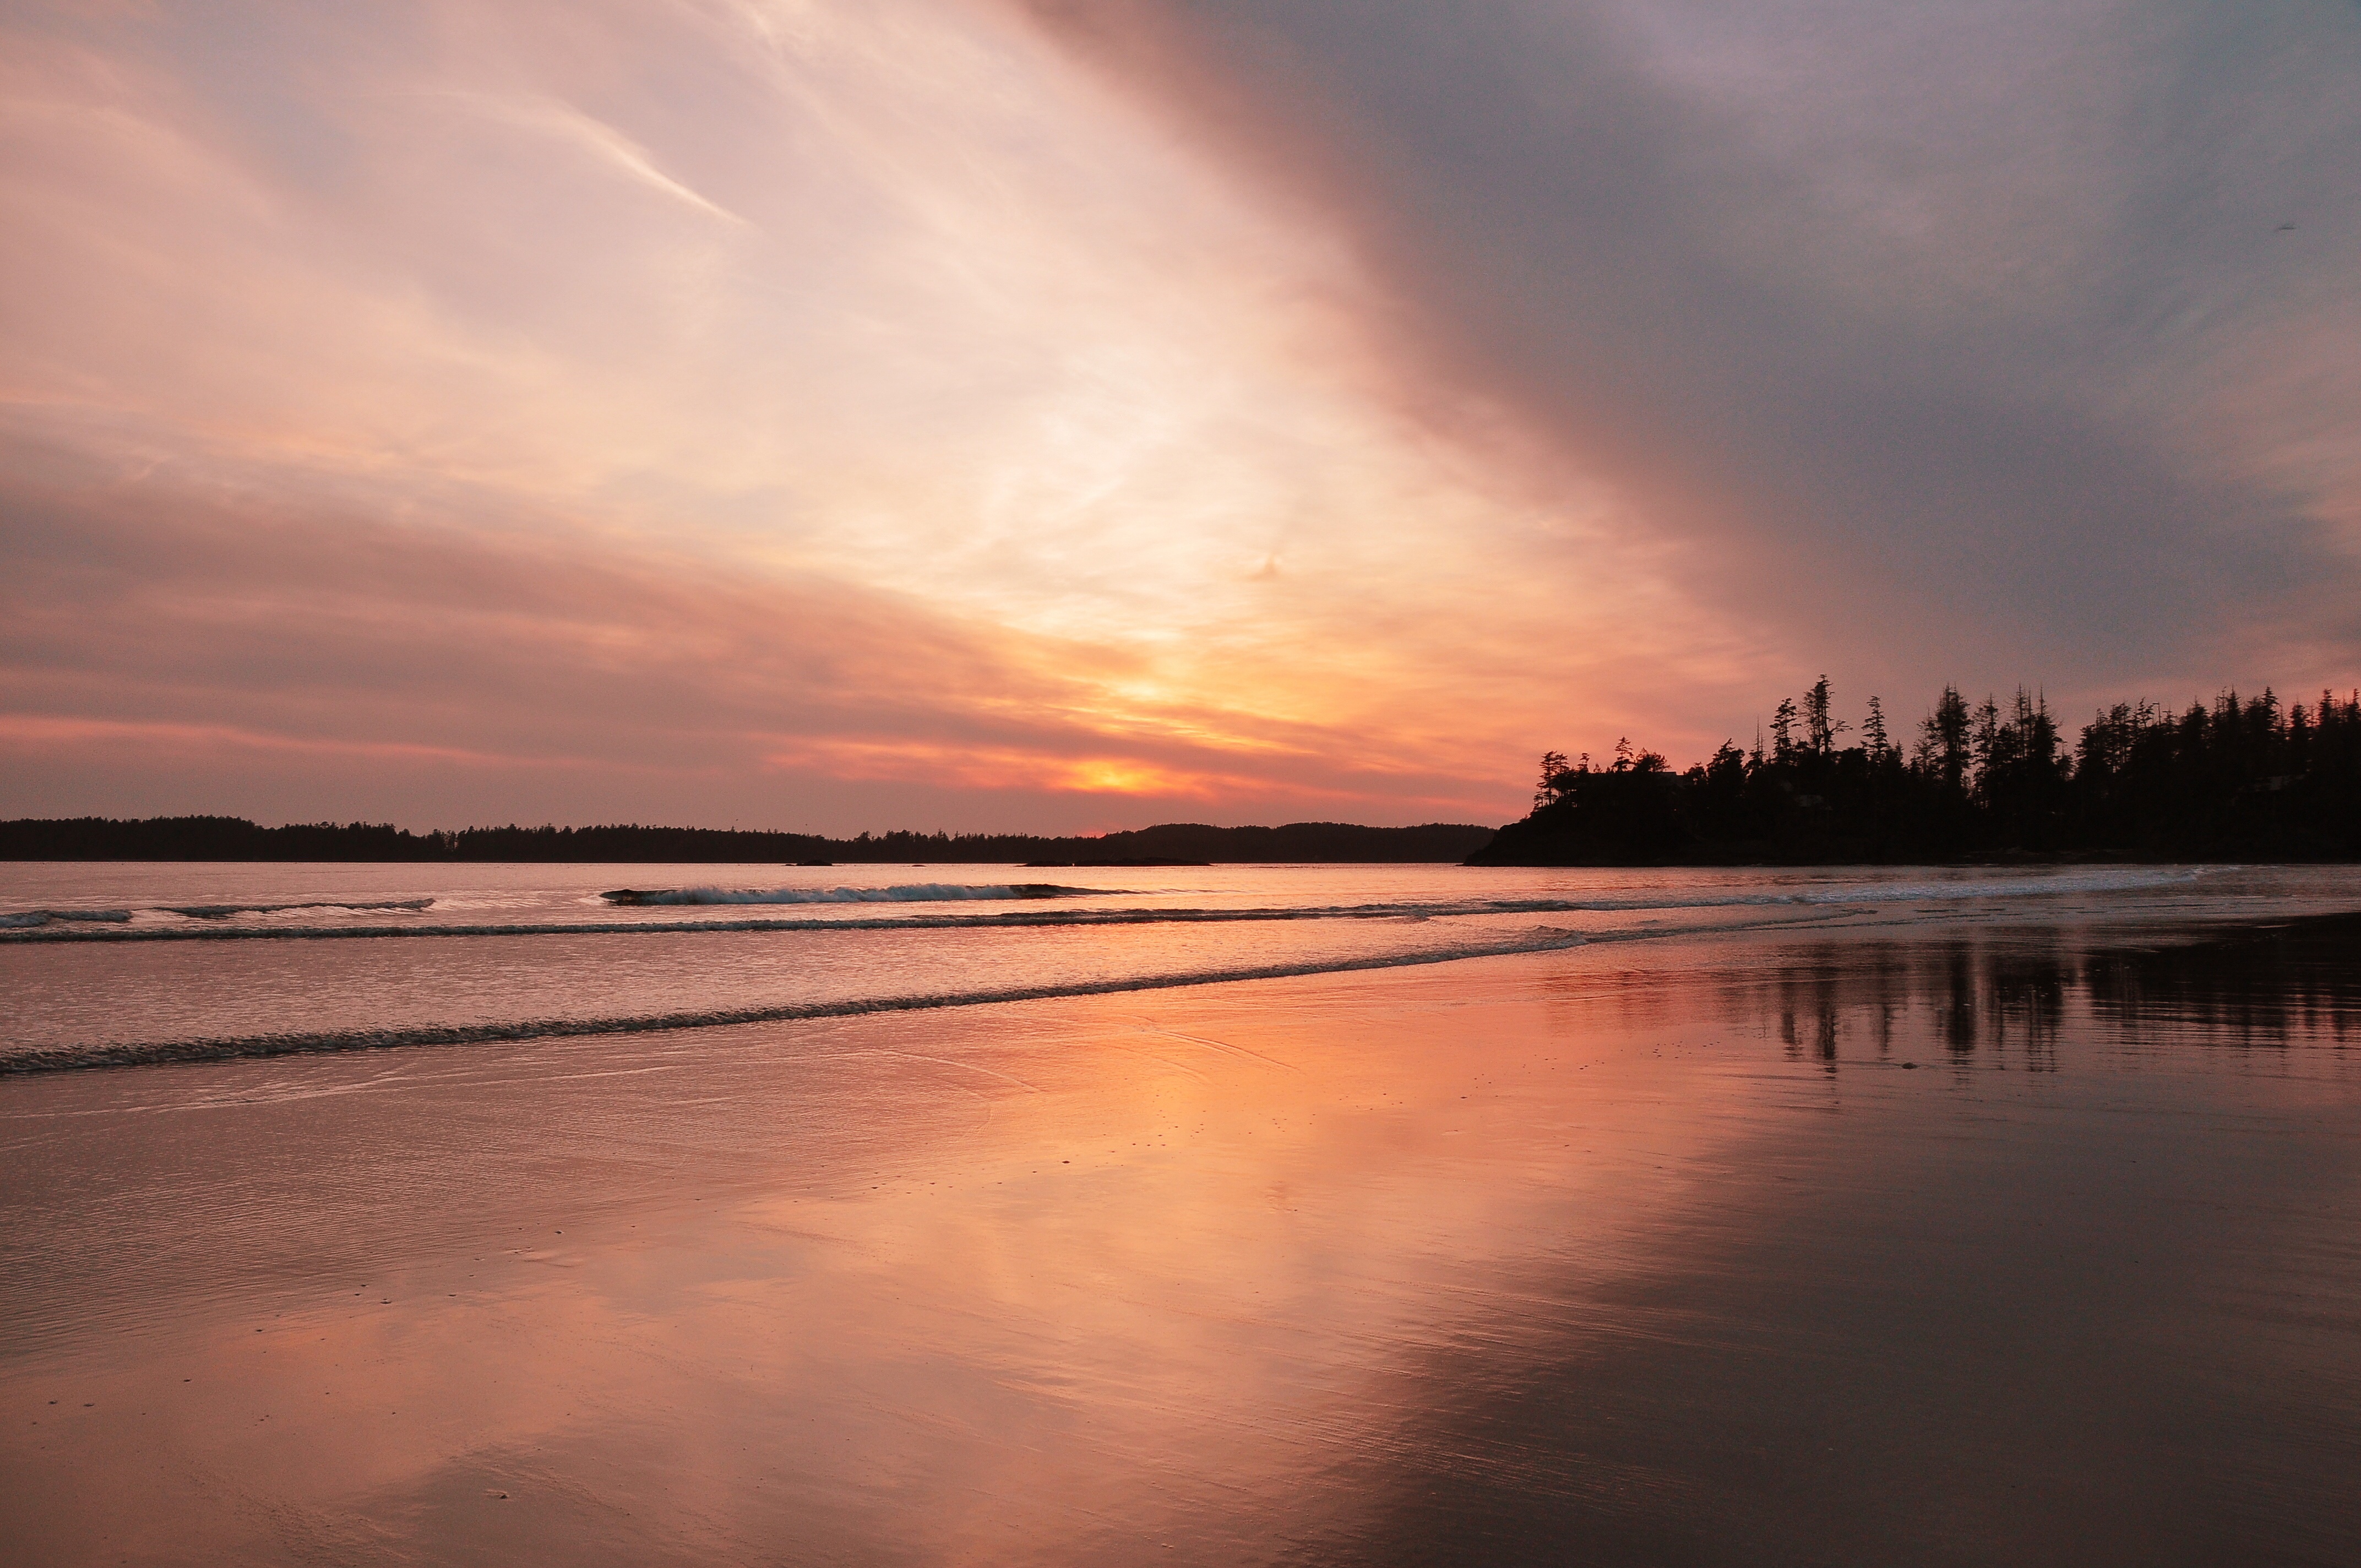
beach, landscape, sea, coast, water, sand, ocean, horizon, cloud, sky, sun, sunrise, sunset, sunlight, morning, shore, wave, dawn, coastline, dusk, evening, reflection, bay, body of water, canada, british, columbia, afterglow, tofino